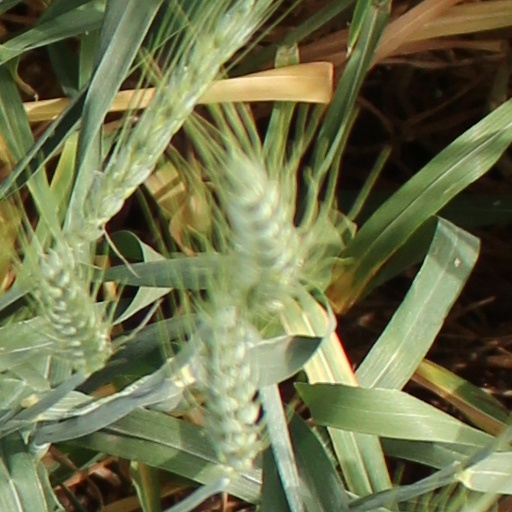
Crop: wheat